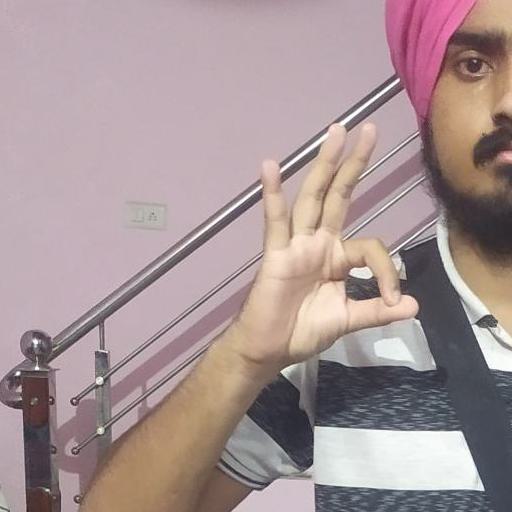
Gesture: ok